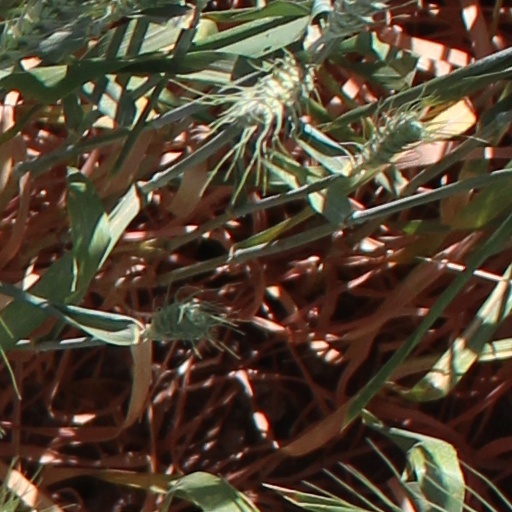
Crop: wheat